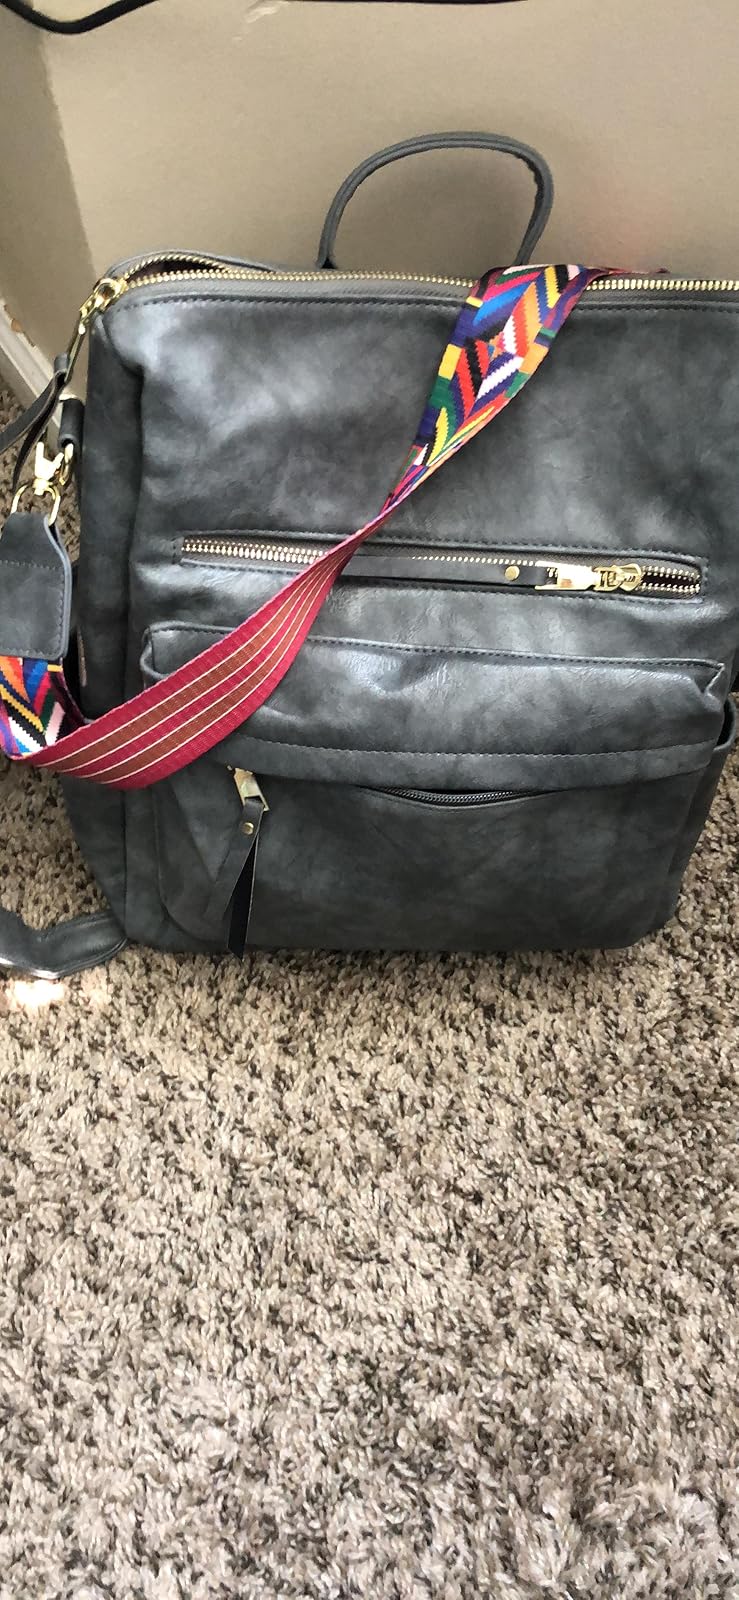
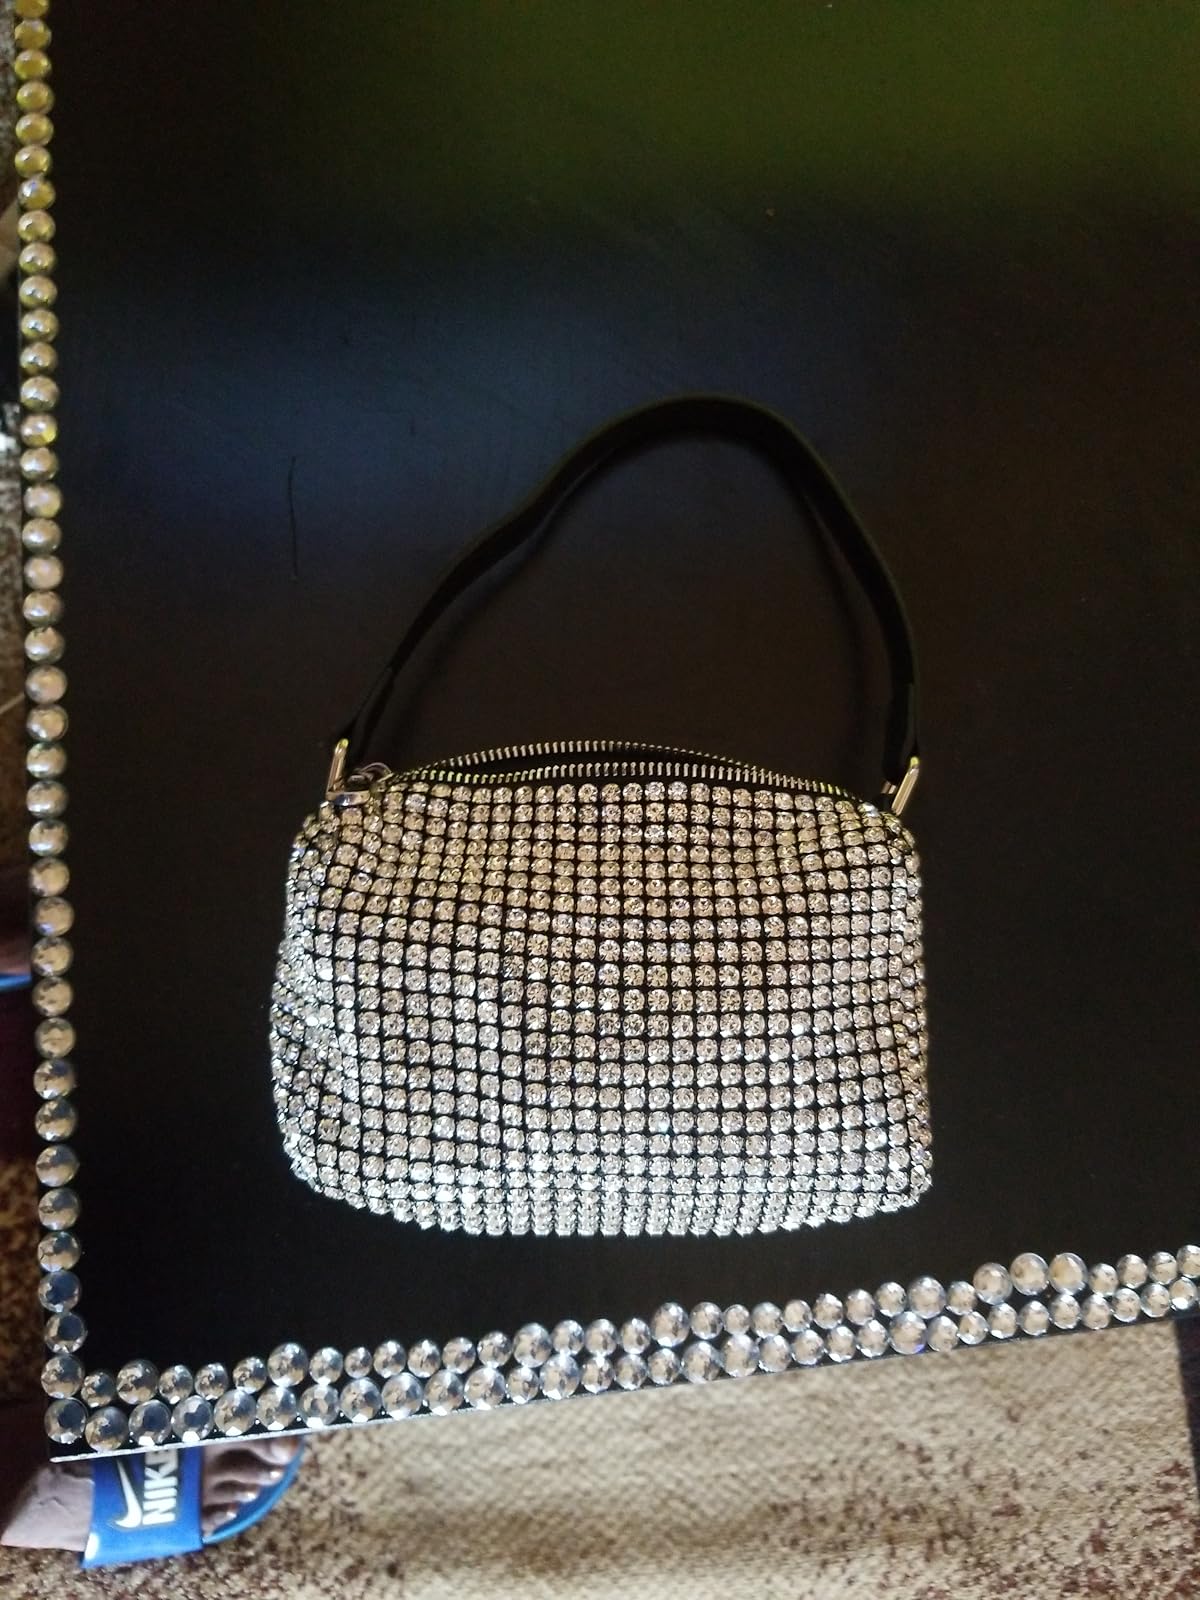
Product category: accessories_handbag
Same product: no